Harold Best

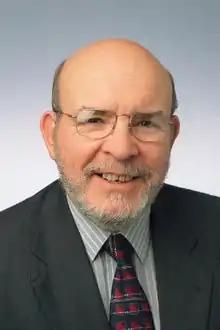
Best as an MP

Harold Best (18 December 1937 – 24 August 2020) was a British Labour politician, electrician and trade unionist who served as Member of Parliament (MP) for Leeds North West from the 1997 general election until he retired at the 2005 election.